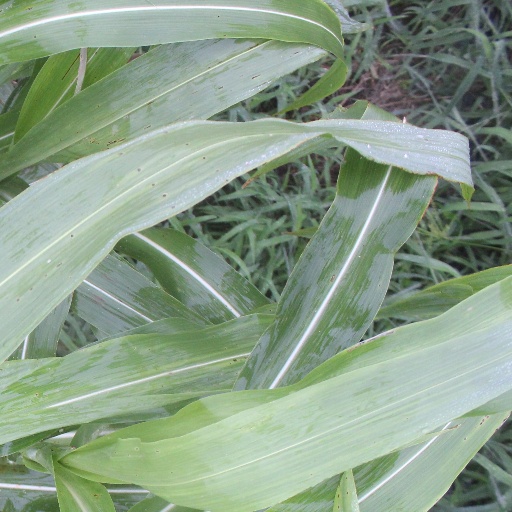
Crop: sorghum